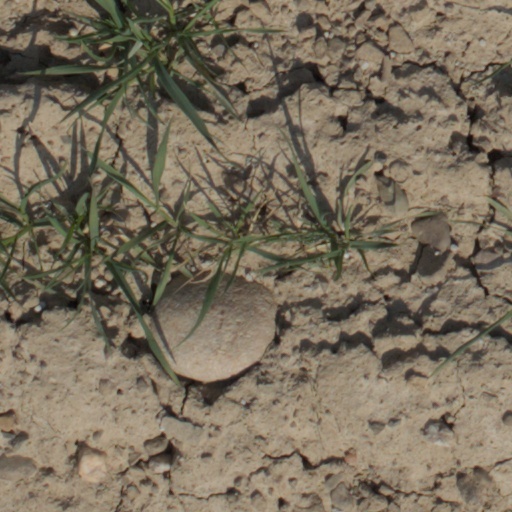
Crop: wheat